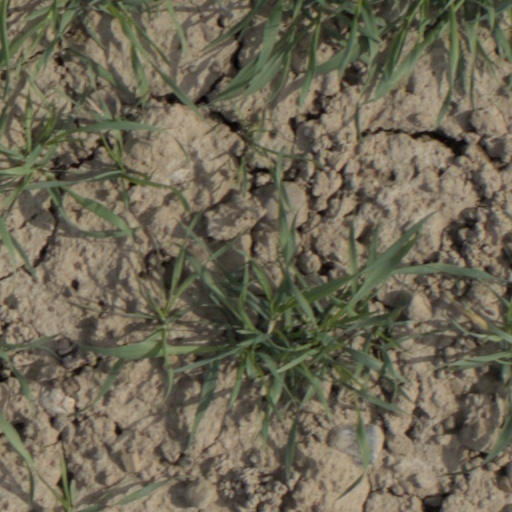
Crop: wheat